World Grand Prix (video game)

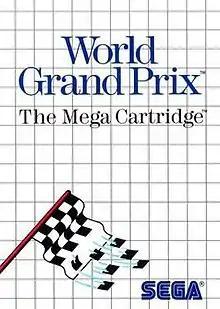
European cover art

is a racing video game released by Sega for the Master System in 1986. The player drives a Formula One style car as quickly as possible while navigating through turns and other vehicles on the road. A formal scoring system is not used; players are not ranked by position unlike most racing games. This kind of timekeeping would not be used in a subsequent video game until the release of the "Taito Grand Prix: Eikō e no License" on the Family Computer the following year.